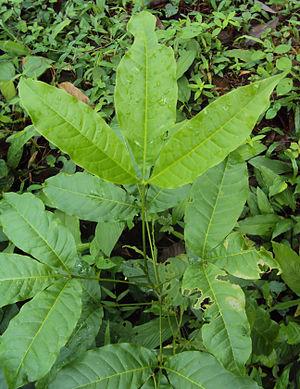
Melicope lunu-ankenda est une espèce de plantes de la famille des Rutaceae.